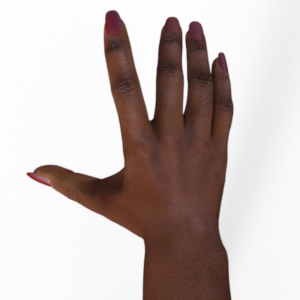
Label: paper